Vital signs

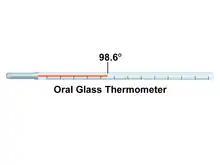
Oral glass thermometer showing a body temperature in °F

Temperature can be recorded in order to establish a baseline for the individual's normal body temperature for the site and measuring conditions.